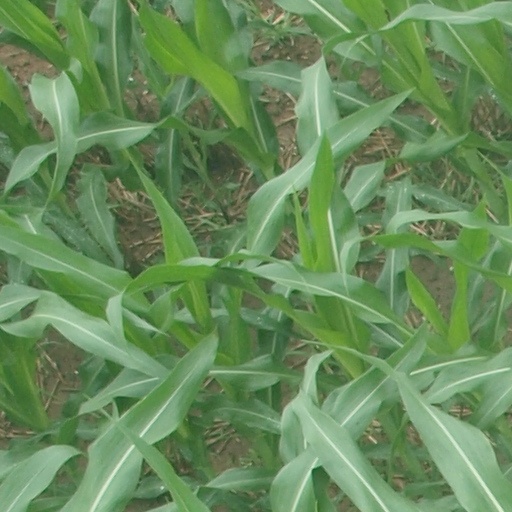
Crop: maize; corn